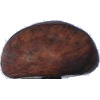
Label: Chestnut 1